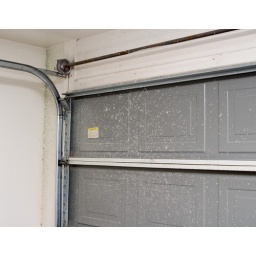
Sediment from the water heater sprayed all over the back of the garage door and back wall. What a mess.